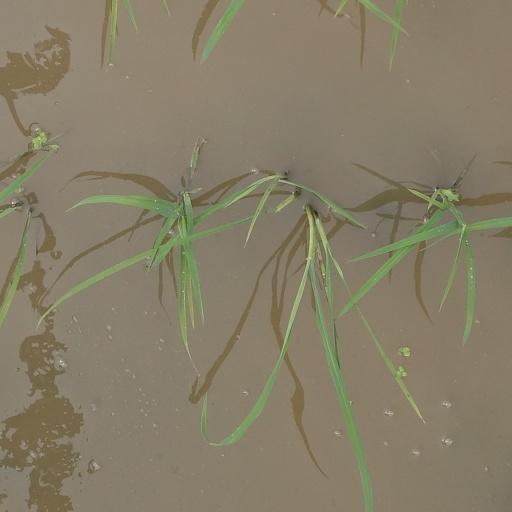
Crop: rice